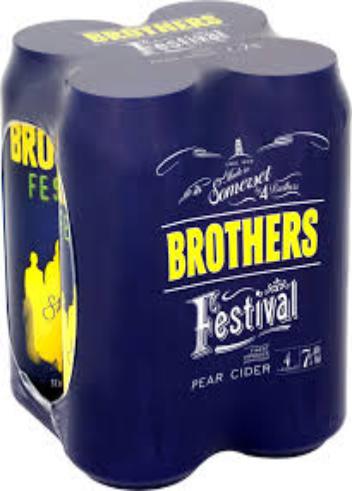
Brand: Brothers Cider
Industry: Food